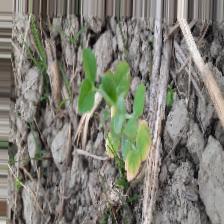
Label: Lentil Rust